Interstate 90

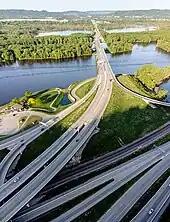
I-90 Mississippi River bridge near La Crosse

I-90/US 14 enters South Dakota near Spearfish and travels east through prairie land, where it is briefly concurrent with US 85. Beyond Sturgis, the freeway turns south and follows the edge of the Black Hills to Rapid City, the gateway to Mount Rushmore. It then skirts the northern edge of Rapid City, which is served by spur route I-190, and passes Ellsworth Air Force Base while it continues east across the plains. I-90 splits from US 14 near Wall, home to the Wall Drug roadside attraction and located northeast of Badlands National Park.